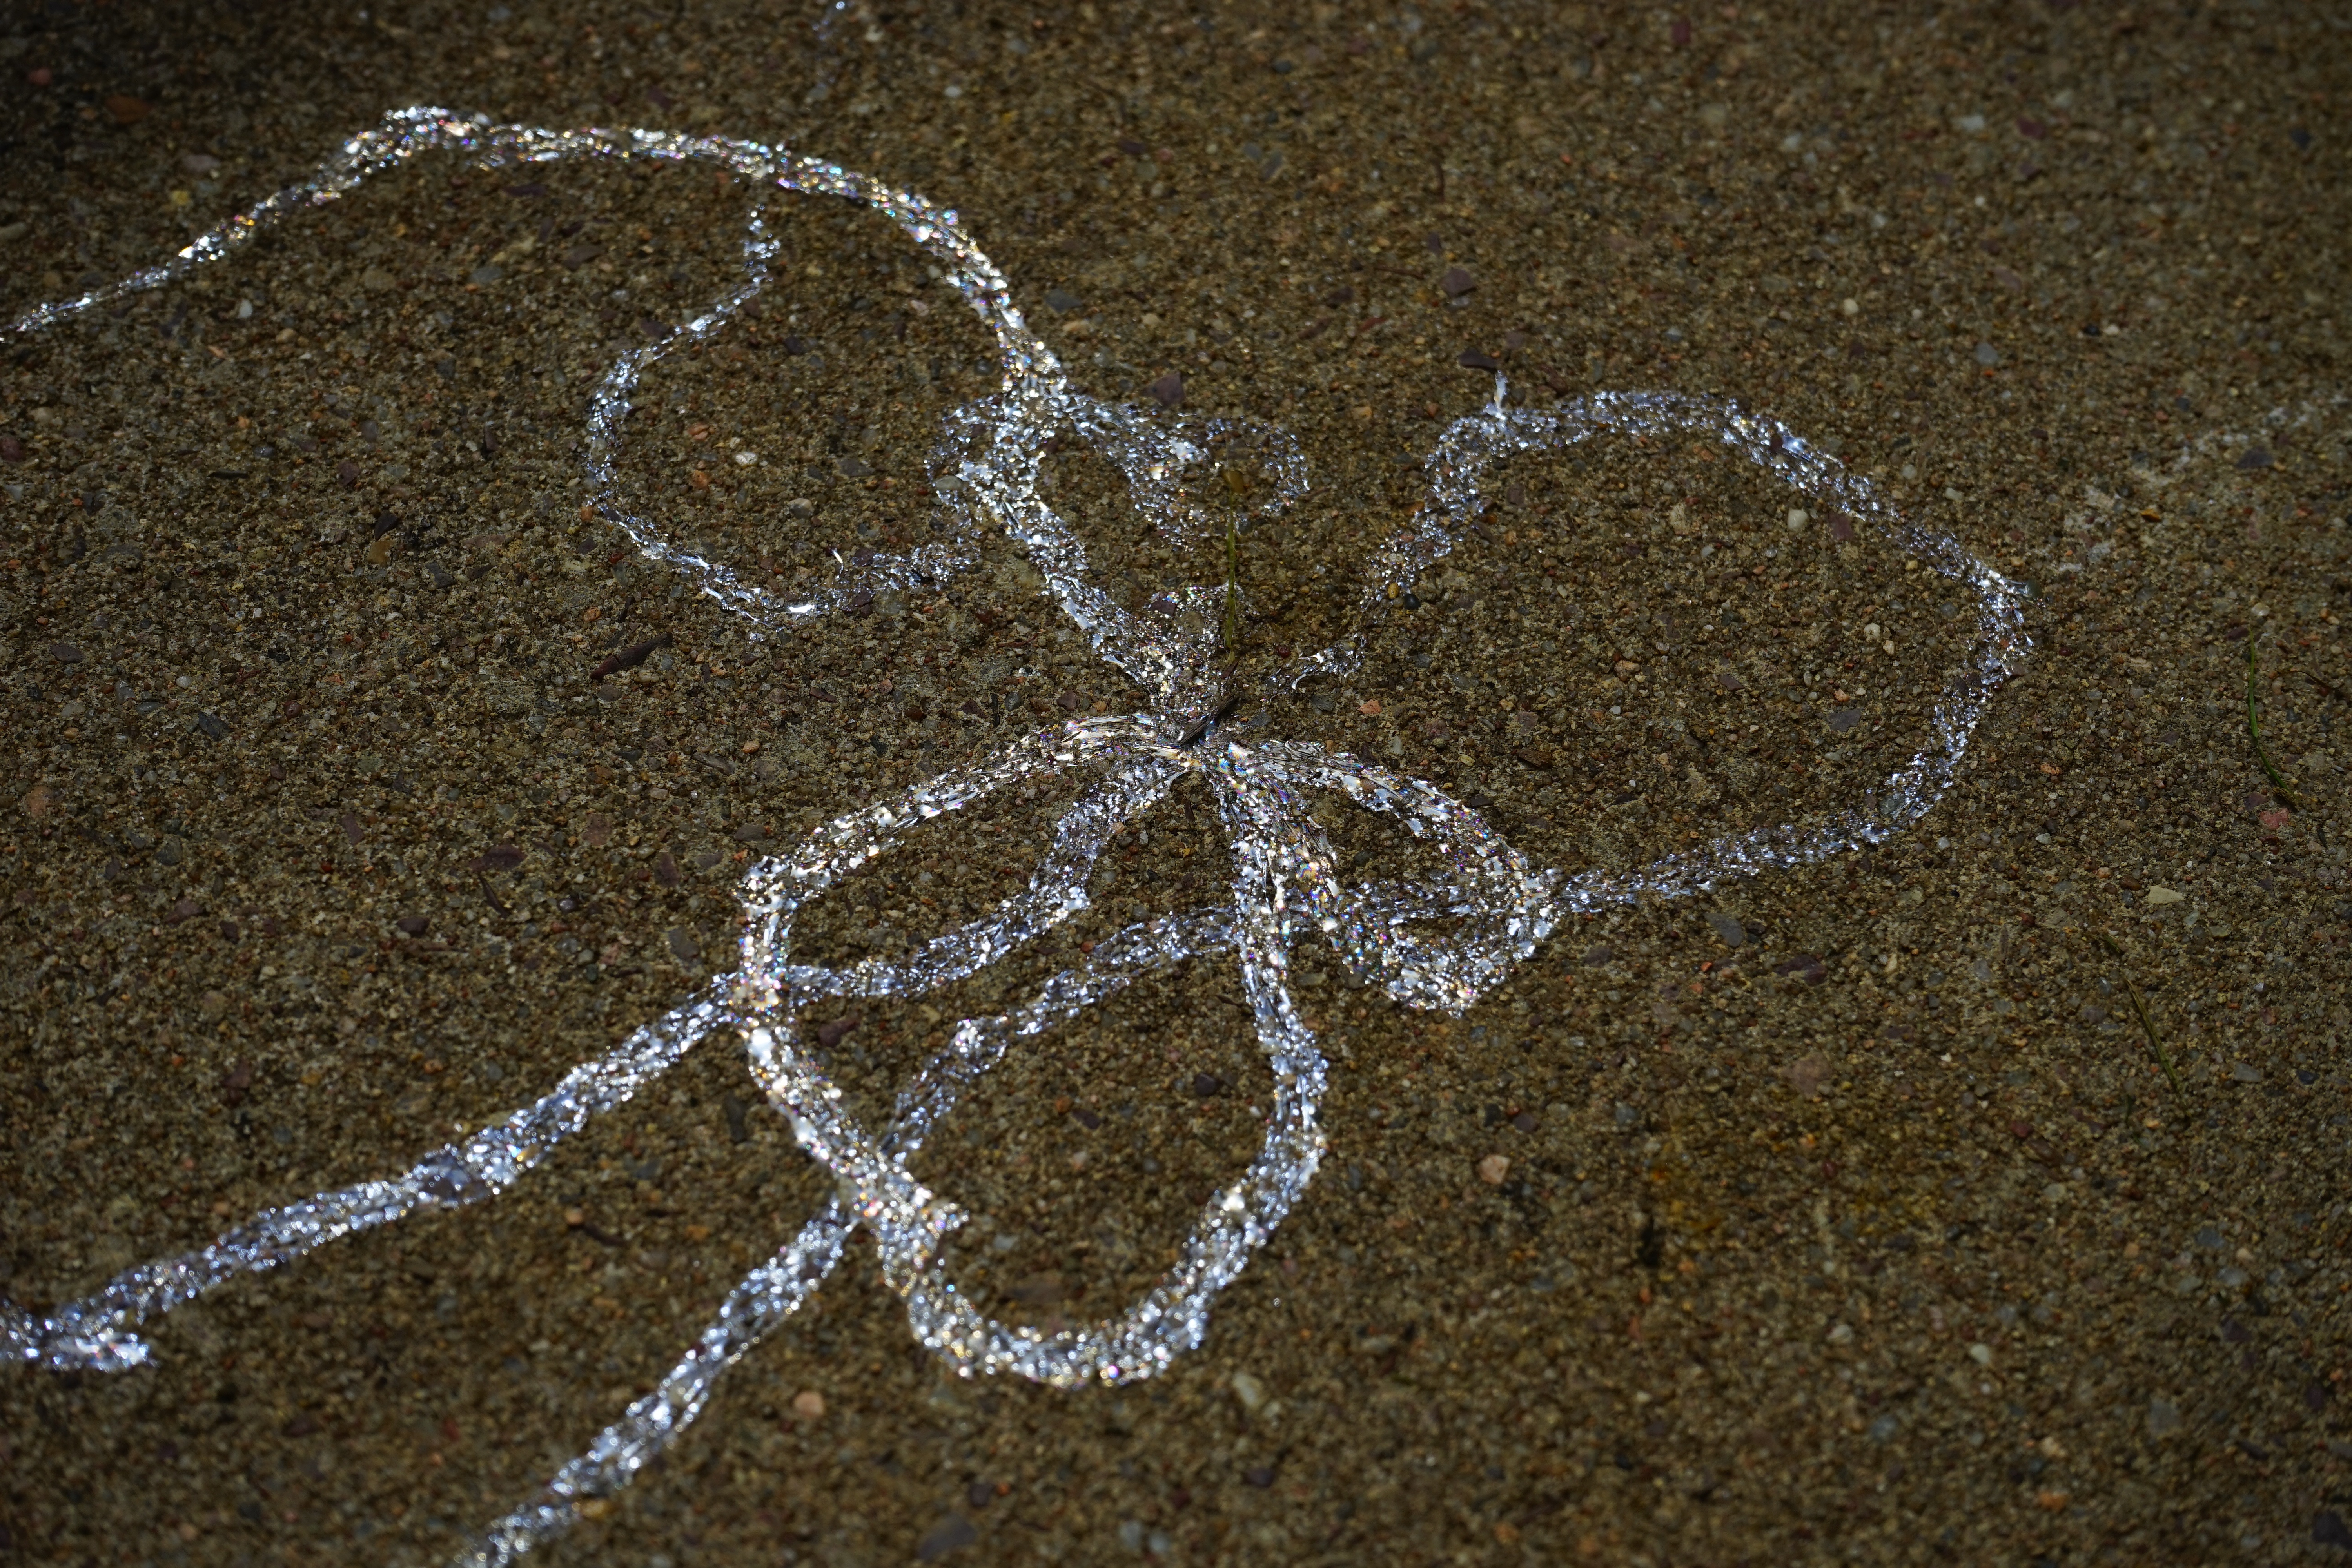
path, sand, soil, material, starfish, invertebrate, snail, slimy, shiny, away, greasy, slime trail, secretion, snail slime, slow lane, mucus carpet, snail trail